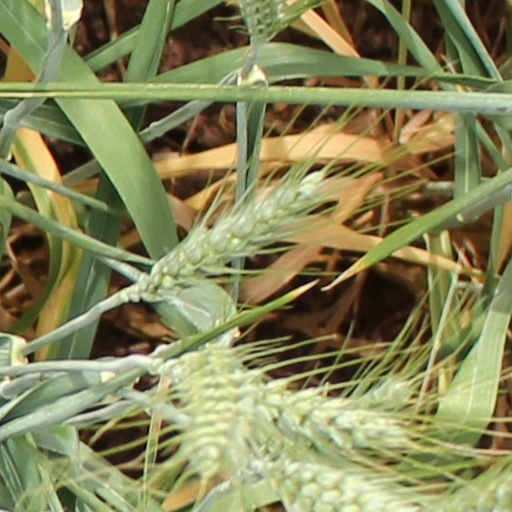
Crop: wheat